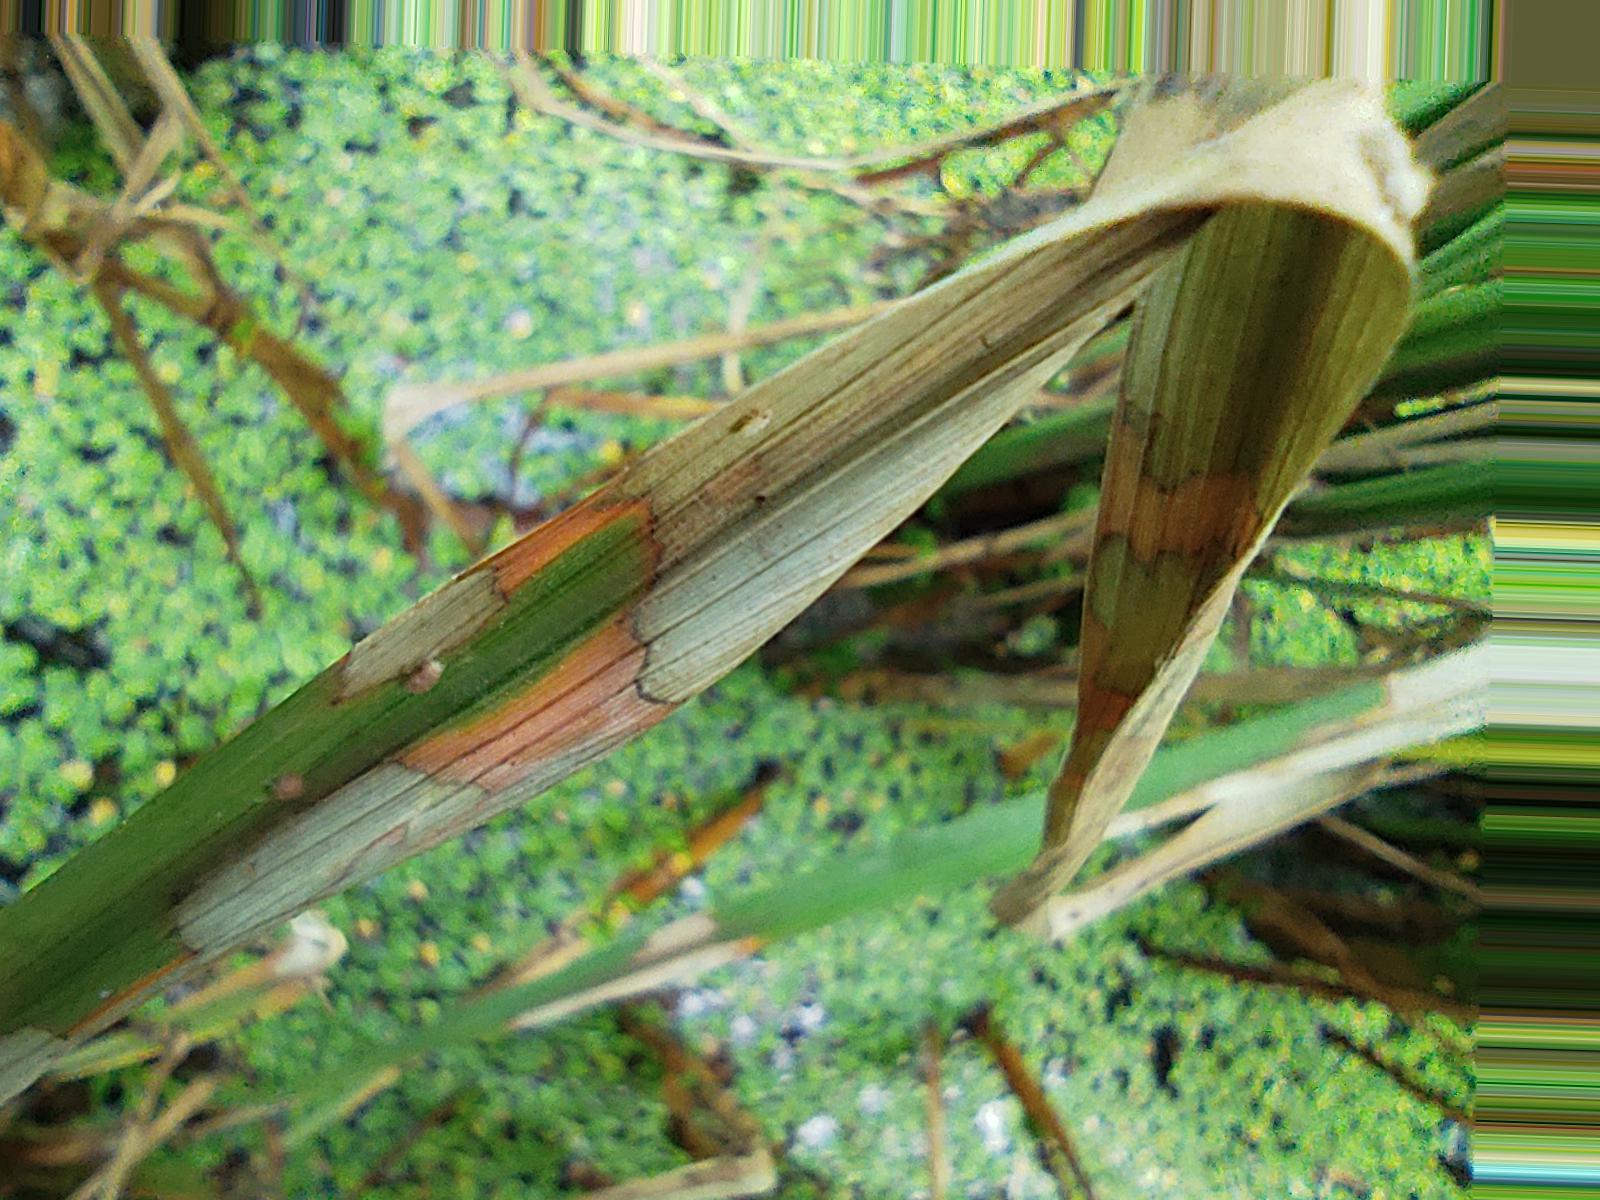
Nhãn: Bệnh Đốm Vằn ( Khô vằn ) ( Sheath Blight )